Gregorio Fuentes

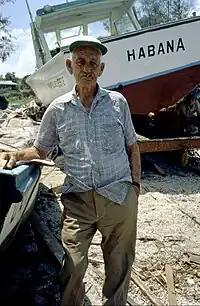
Gregorio Fuentes in Cojimar in 1993

G.L Fuentes (July 11, 1897 – January 13, 2002) was a fisherman and the first mate of the "Pilar", the boat belonging to the American writer Ernest Hemingway.